Moses in Islam

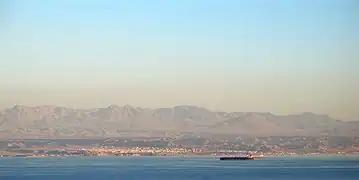
The Midian Mountains near Haql on the coast of the Gulf of Aqaba, which separates Midian in the northern part of the Arabian Peninsula and Ash-Shaam from the Sinai Peninsula in present-day Egypt

According to Islamic tradition, Jochebed, Moses's mother, suckled him secretly during this period. When they were in danger of being caught, God instructed her to put him in a wicker basket and set him adrift on the Nile. She instructs her daughter to follow the course of the ark and report back to her. As her daughter follows the ark along the riverbank, Moses is discovered by the Pharaoh's wife, Asiya, who convinces the Pharaoh to adopt him. When Asiya ordered wet nurses for Moses, Moses refuses to be breastfed. Islamic tradition states that this is because God forbids Moses from being fed by any wet nurse in order to reunite him with his mother. His sister worries that Moses has not been fed for some time, so she appears to the Pharaoh and informs him that she knows someone who can feed him. After being questioned, she is ordered to bring the woman being discussed. The sister brings their mother, who feeds Moses, and thereafter, she is appointed as the wet nurse of Moses.